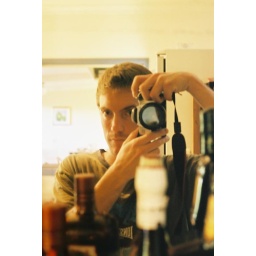
Dad forgot to hide the mirror in the bar